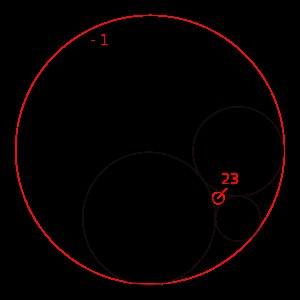
En géométrie, le théorème de Descartes, découvert par René Descartes, établit une relation entre quatre cercles tangents entre eux. Il peut être utilisé pour construire les cercles tangents à trois cercles donnés tangents deux à deux.